Nag Hammadi library

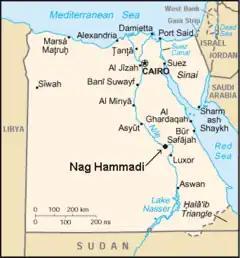
The site of discovery, Nag Hammadi in map of Egypt

Scholars first became aware of the Nag Hammadi library in 1946. Making careful inquiries from 1947–1950, Jean Doresse discovered that a local farmer, who was a teenager at the time, dug up the texts from a graveyard in the desert, located near tombs from the Sixth Dynasty of Egypt. In the 1970s, James Robinson sought out the local farmer in question, identifying him as Muhammad ‘Ali al-Samman. Al-Samman told Robinson a complex story involving a mission occasioned by a blood feud, digging to obtain fresh soil for agricultural use and thus finding the manuscripts in a buried jar, hesitating to break the jar due to superstitions about a "jinn," and—at the mission's culmination—engaging in cannibalism with the target's heart. His mother claimed that she burned some of the manuscripts as tinder for the family oven; Robinson identified these with Codex XII. Robinson gave multiple accounts of this interview, with the number of people present at the discovery ranging from two to eight. Jean Doresse's account contains none of these elements.